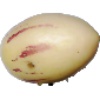
Label: pepino